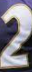
Number: 2